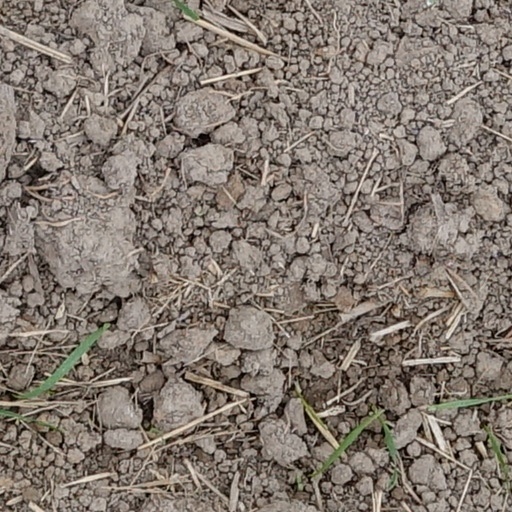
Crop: wheat